Charles V, Holy Roman Emperor

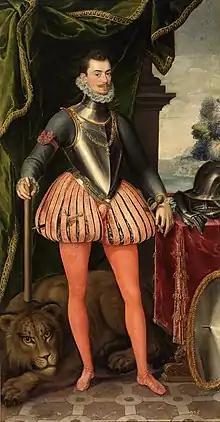
Don John of Austria, the natural son of Charles during his widowhood

In September 1556, Charles left the Low Countries and sailed to Spain accompanied by his sisters, Mary of Hungary and Eleanor of Austria. He arrived at the Monastery of Yuste of Extremadura in 1557. He continued to correspond widely and kept an interest in the situation of the empire, while suffering from severe gout. He lived alone in a secluded monastery, surrounded by paintings by Titian and with clocks lining every wall, which some historians believe were symbols of his reign and his lack of time. In August 1558, Charles was taken seriously ill with what was diagnosed in the twenty-first century as malaria. He died in the early hours of the morning on 21 September 1558, at the age of 58, holding in his hand the cross that his wife Isabella had been holding when she died. Following his death, there were a plethora of commemorations in his empire, including in Mexico and Peru. Some 30,000 masses were arranged for the soul of the Emperor and some 30,000 gold ducats that he had set aside for the ransom of prisoners, poor virgins, and paupers were distributed, but he owed huge debts from his constant warfare far beyond the funds on hand, which his heirs spent decades paying off.